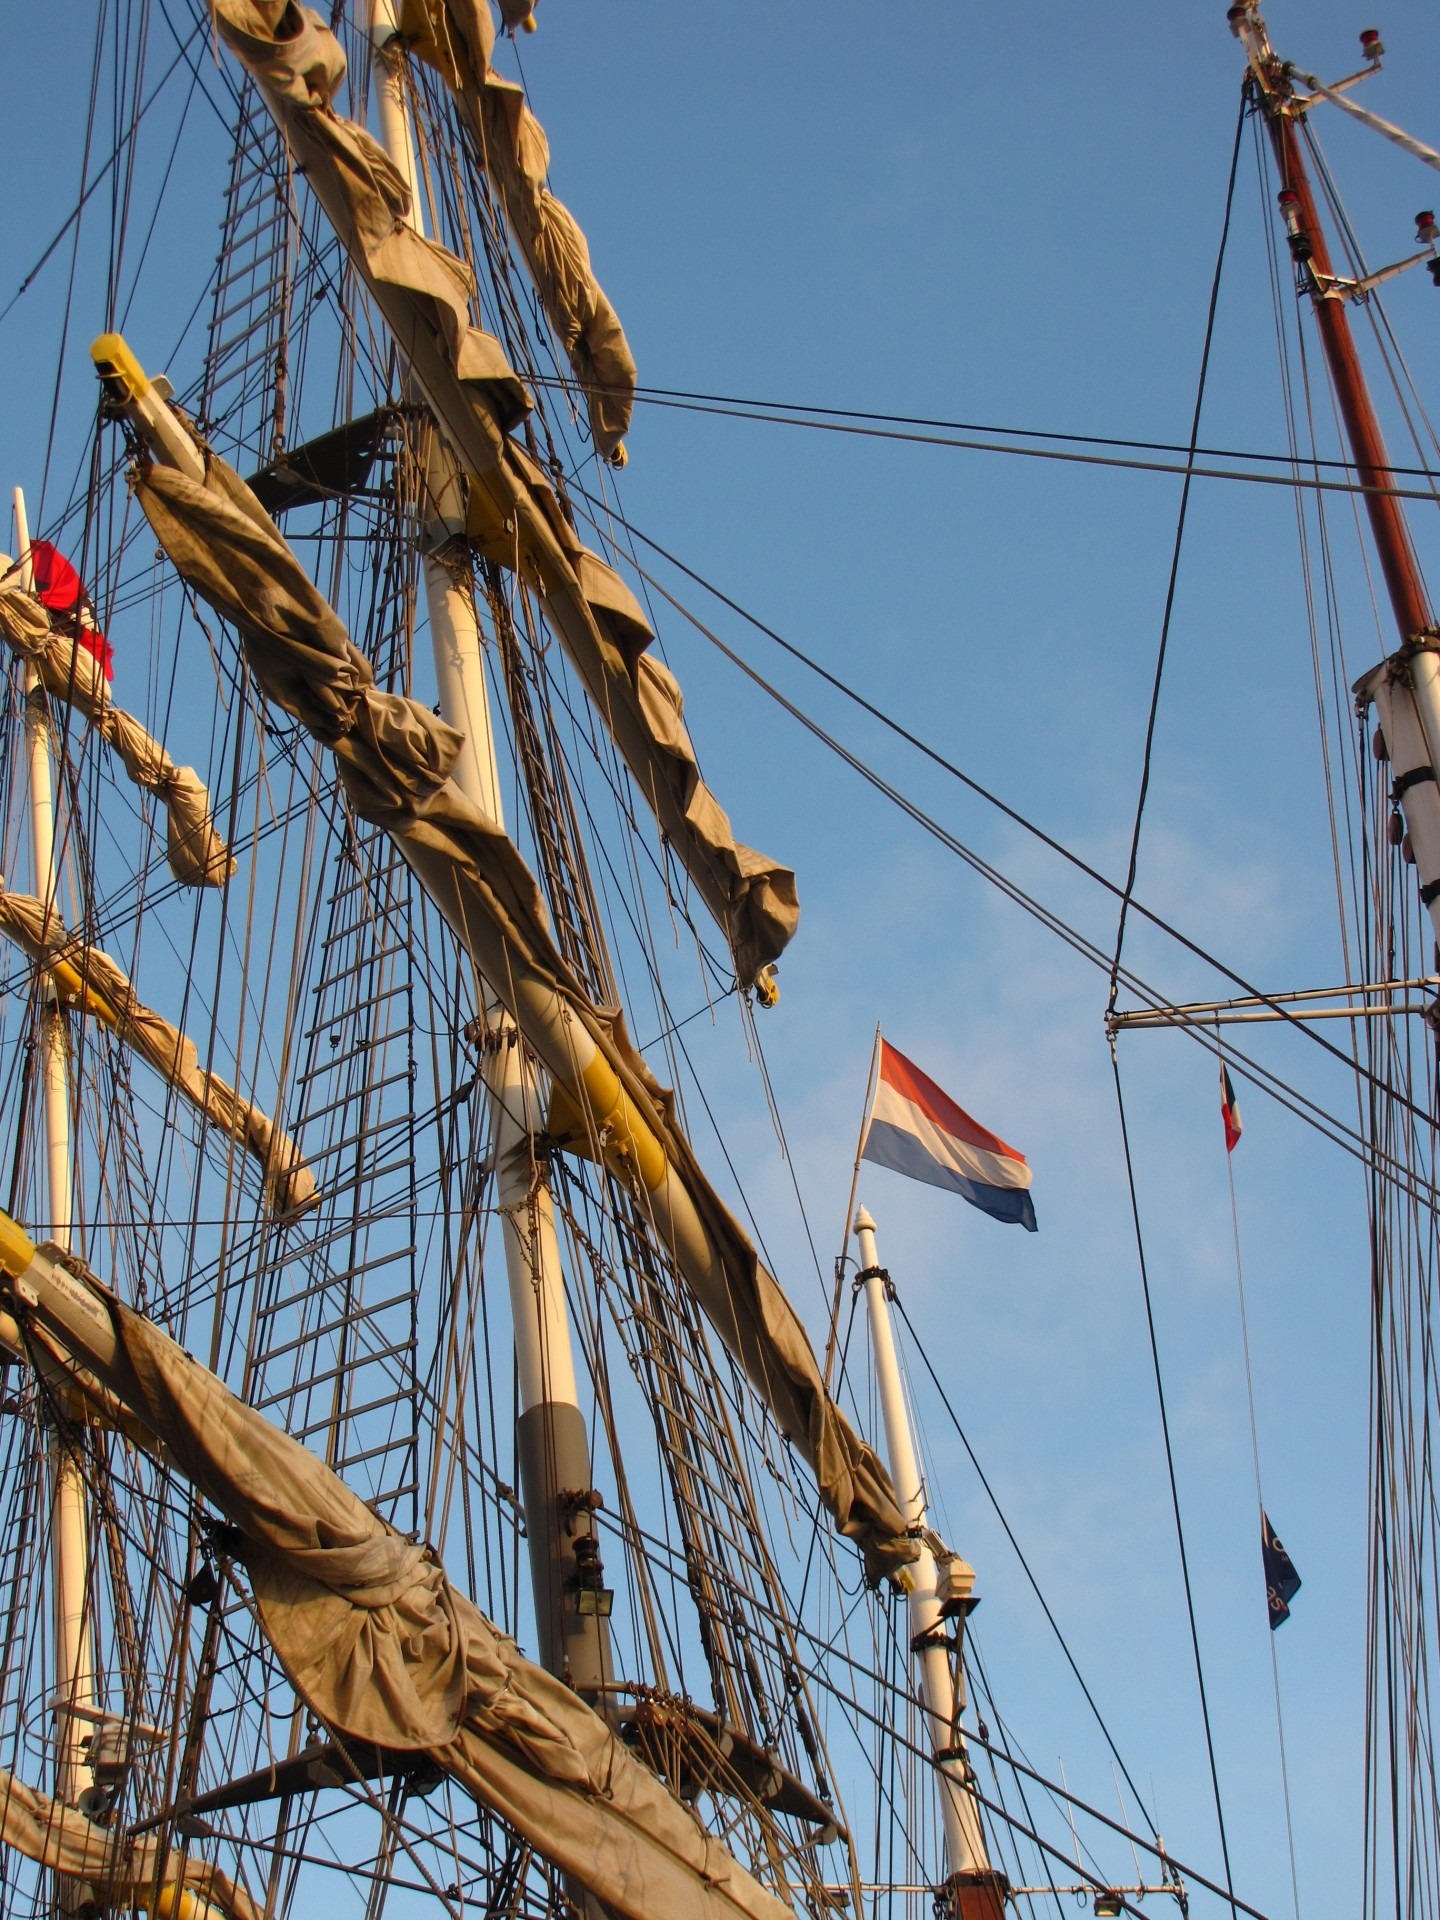
sea, boat, ship, vacation, travel, recreation, transport, vessel, vehicle, mast, sailing, yacht, harbor, tourism, leisure, sailboat, cruise, nautical, luxury, boating, sail, marine, navigation, watercraft, windjammer, voyage, yachting, sailing ship, tall ship, galleon, caravel